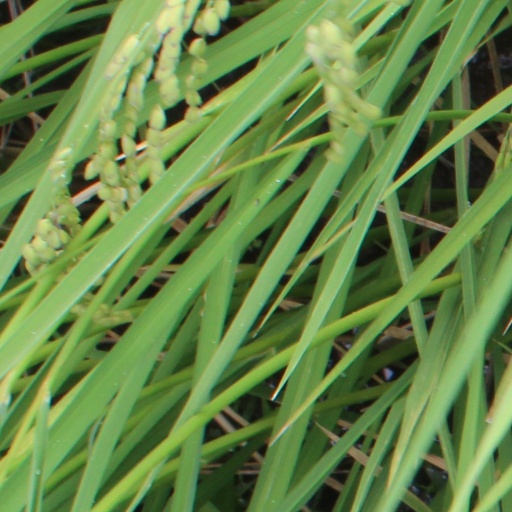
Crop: rice